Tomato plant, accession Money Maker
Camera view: vertical (180 deg); turntable rotation: 210 degrees
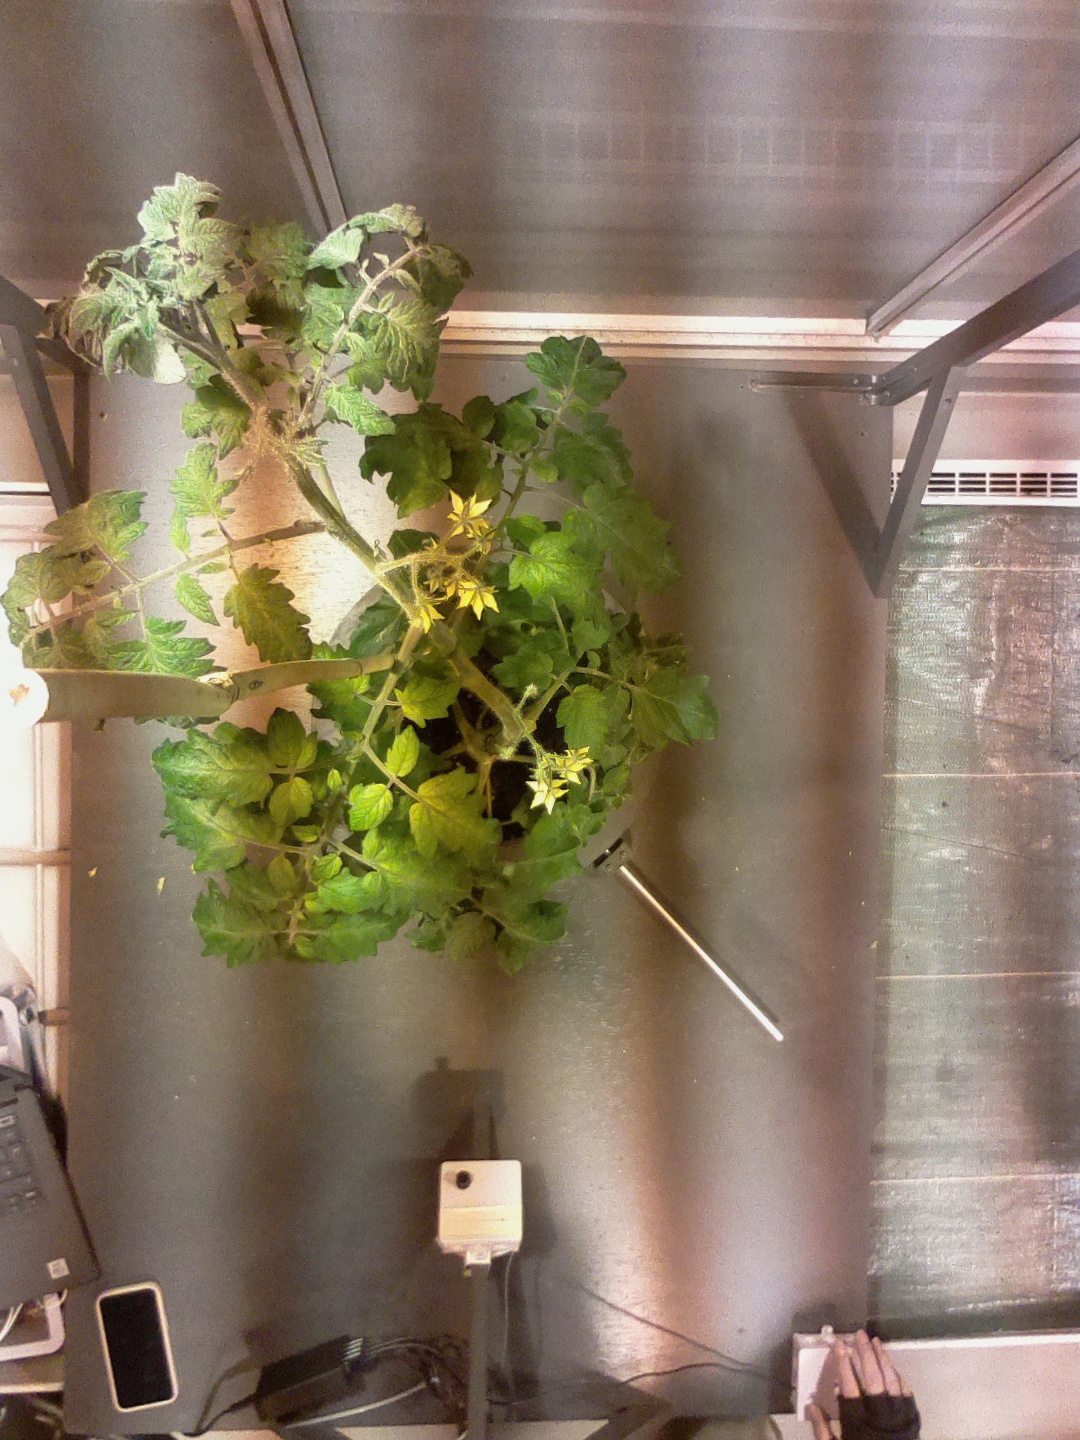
BBCH growth stage 67: Full flowering, 70%-80% of flowers open, more petals falling